Guomao station (Shenzhen Metro)

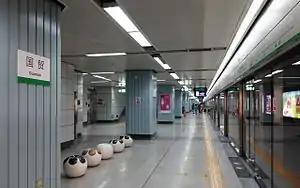

Guomao station (Cantonese Jyutping: Gwok3 Mau6 Zaam6), is a station on Line 1 of the Shenzhen Metro. It opened on 28 December 2004. It is located underneath the junction of Renmin South Road and Jiabin Road in Luohu District, Shenzhen, China. It is named after the Guomao Building (International Trade Centre Building). Along with the adjacent Laojie Station (where it is now used for cross-platform interchange), Guomao Station has an unusual layout with the two tracks situated above each other on two levels.